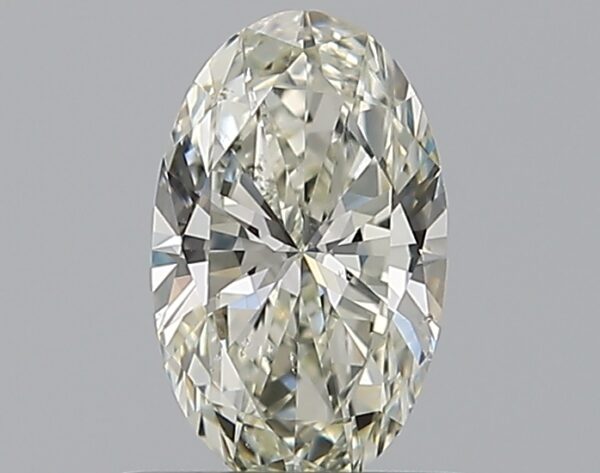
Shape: oval
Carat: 0.5
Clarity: SI1
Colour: K
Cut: EX
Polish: VG
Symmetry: VG
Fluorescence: N
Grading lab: GIA
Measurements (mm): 6.99 x 4.26 x 2.5